Platonism in the Renaissance

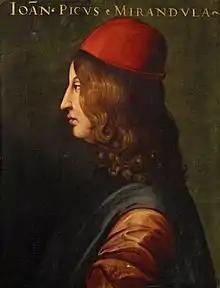
Giovanni Pico della Mirandola

During the sessions at Florence of the Council of Ferrara-Florence in 1438–1445, during the failed attempts to heal the schism of the Orthodox and Catholic churches, Cosimo de' Medici and his intellectual circle had made acquaintance with the Neoplatonic philosopher, George Gemistos Plethon, whose discourses upon Plato and the Alexandrian mystics so fascinated the learned society of Florence that they named him the second Plato.